Halfling

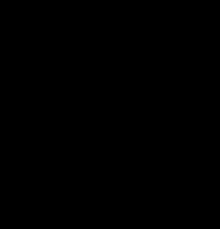
An illustration of a halfling.

Halflings are a fictional race found in some fantasy works. They tend to be depicted as physically similar to humans, except about half as tall and not as stocky as the similarly sized dwarves. Halflings are often depicted as having slightly pointed ears along with leathery-soled feet which are covered with curly hair. They tend to be portrayed as stealthy and lucky. The term is derived for the word used in Scotland, Northern Ireland, and Northern England for a child who is not yet fully grown. Halflings are found in many fantasy novels and games, including as an alternative term for hobbits in J. R. R. Tolkien's Middle-earth and as playable humanoid races in "Dungeons & Dragons."